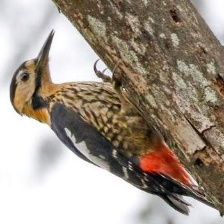
Species: DARJEELING WOODPECKER
Scientific name: DENDROCOPOS DARJELLENSIS